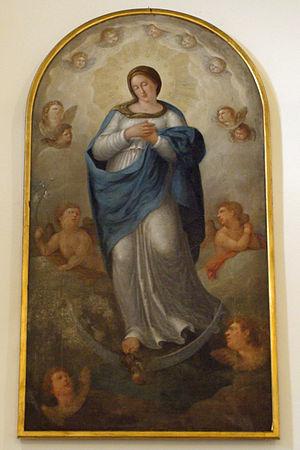
peinture représentant la vierge Marie, église catholique de Monteaperta, commune de Taipana, province d'Udine (Italie)
Monteaperta est un village situé sur le territoire de la commune de Taipana, dans les Préalpes juliennes, dans la province d'Udine, en région Frioul-Vénétie Julienne.